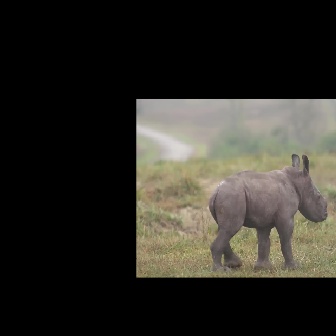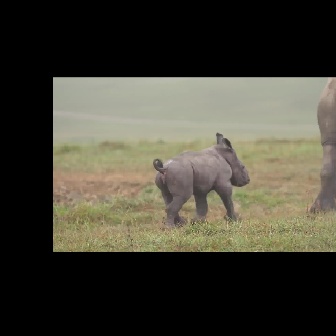
  Please identify the target specified by the bounding box [208,153,328,273] in the first image and locate it in the second image. Return the coordinates in [x_min,y_min,x_max,y_max] format.
Answer: [152,132,250,230]